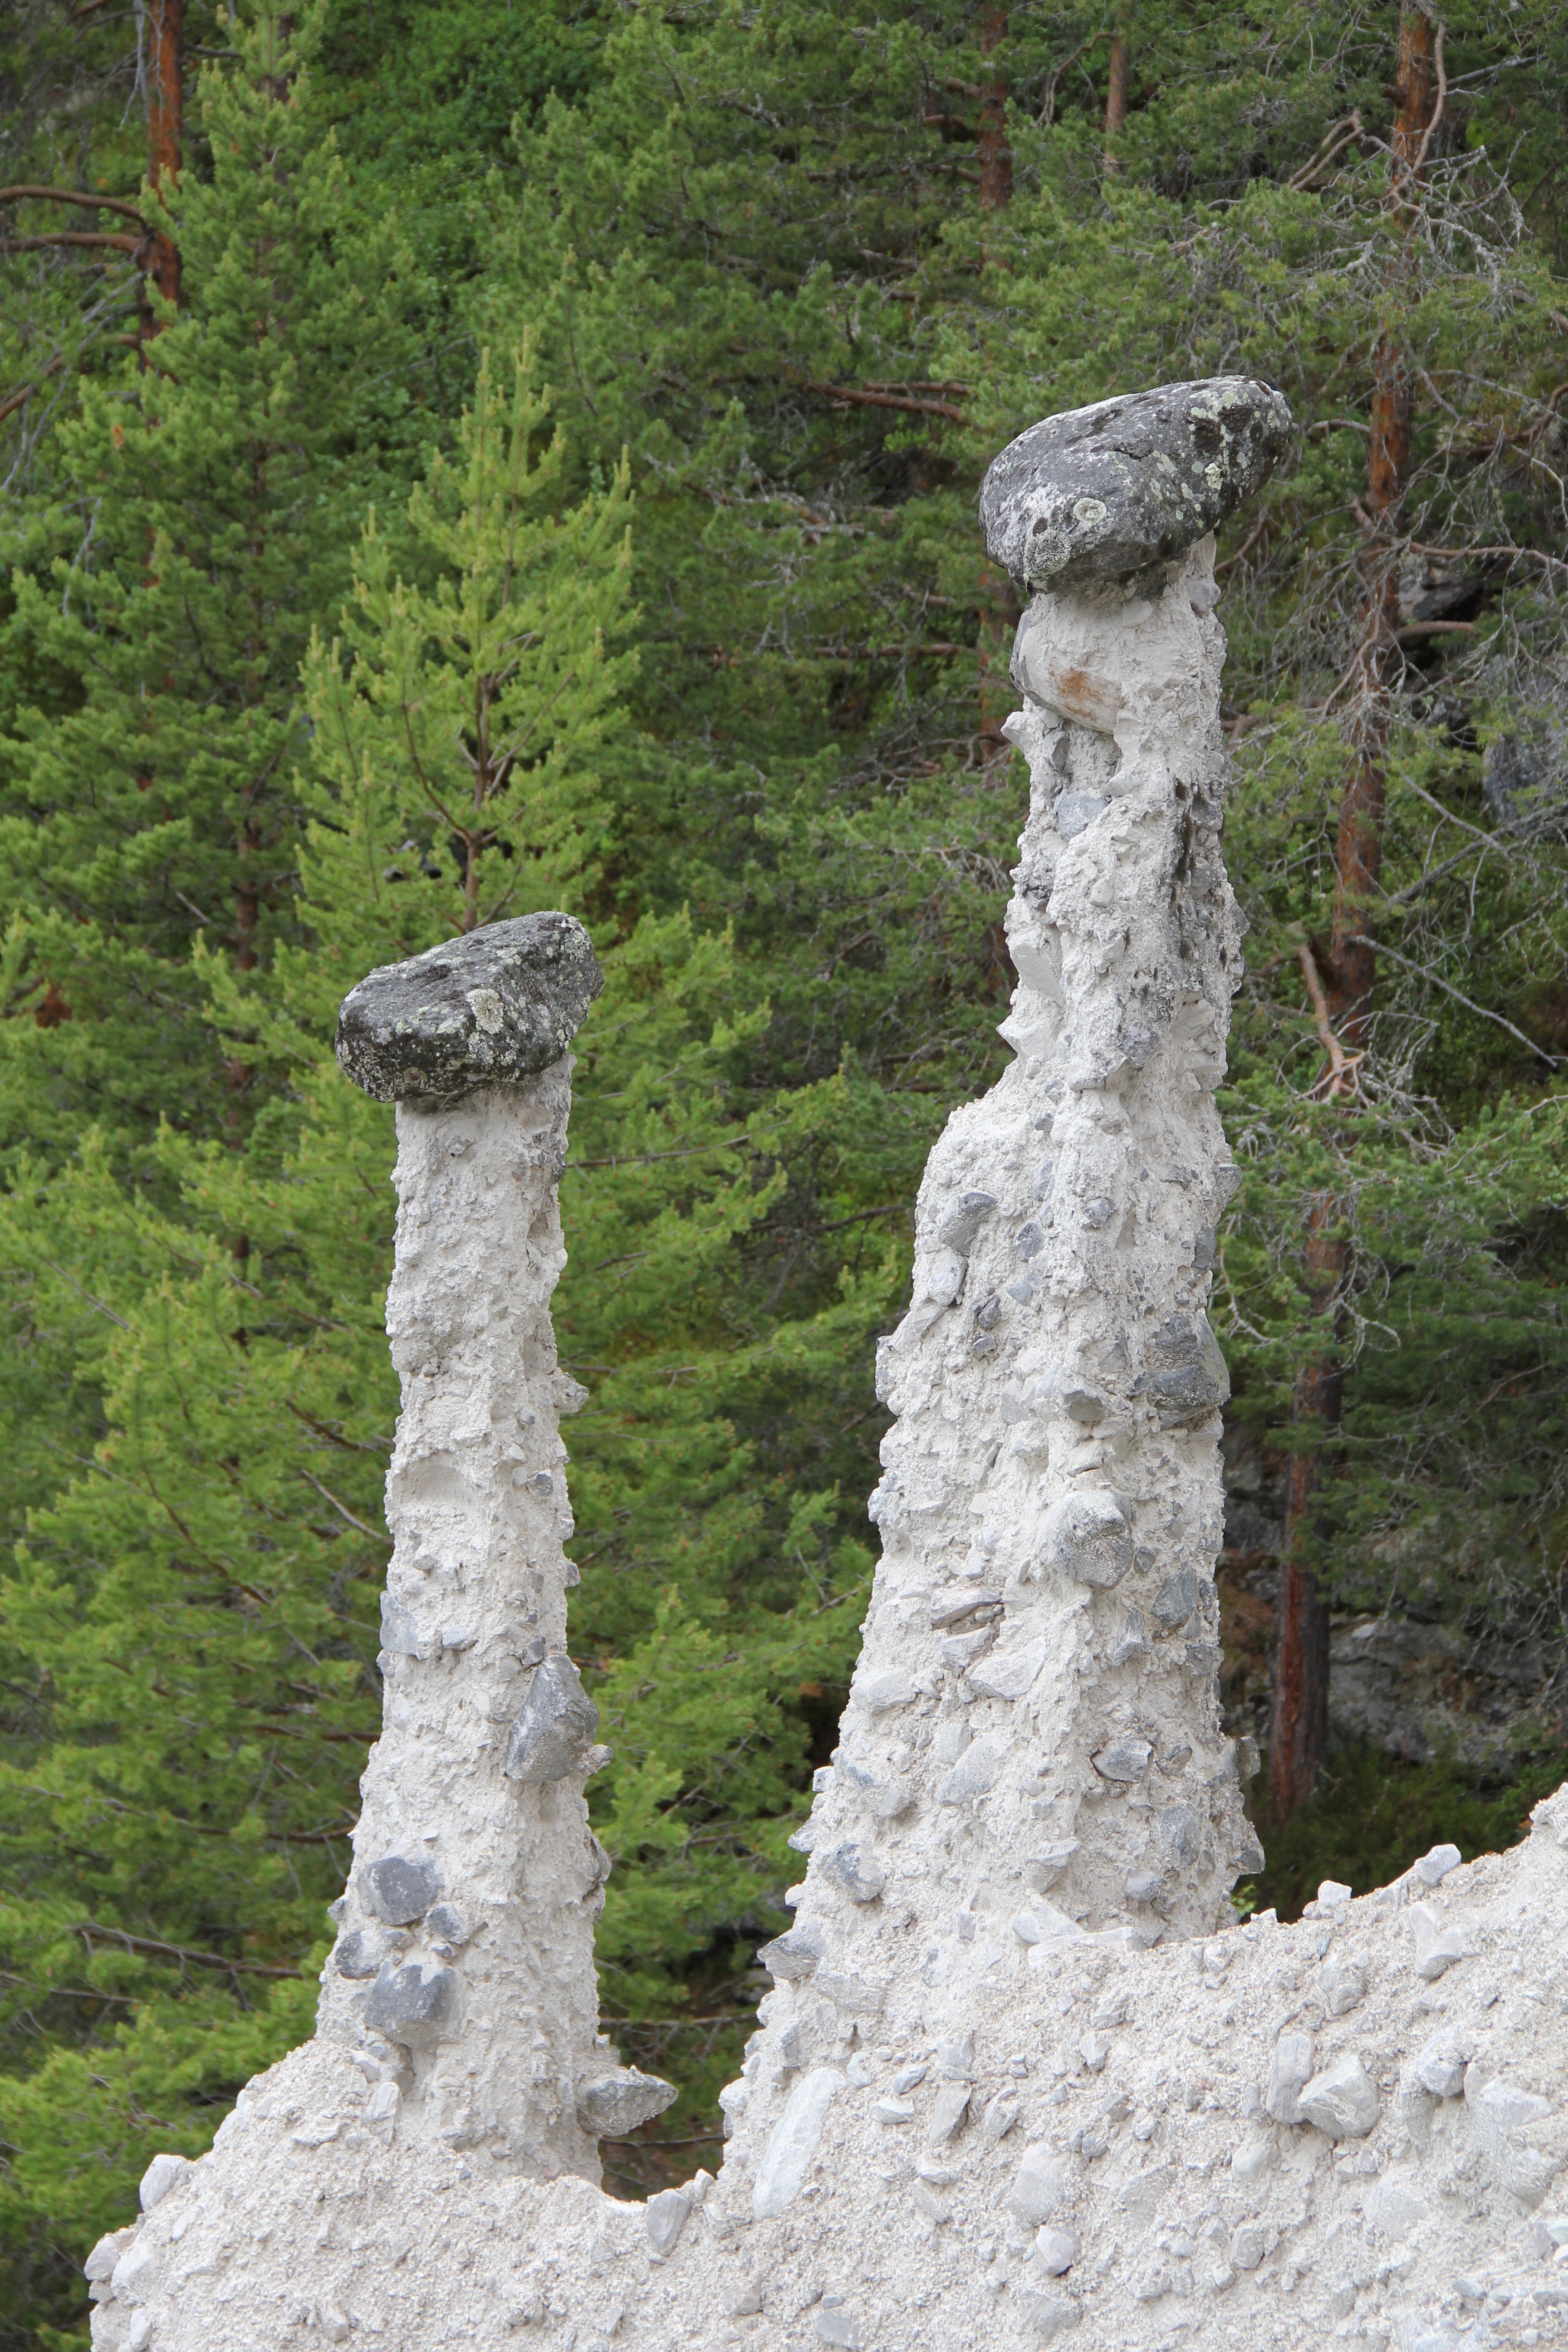
tree, rock, trail, formation, terrain, ridge, geology, water feature